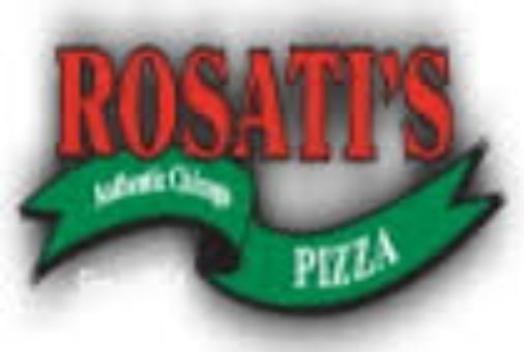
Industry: Food